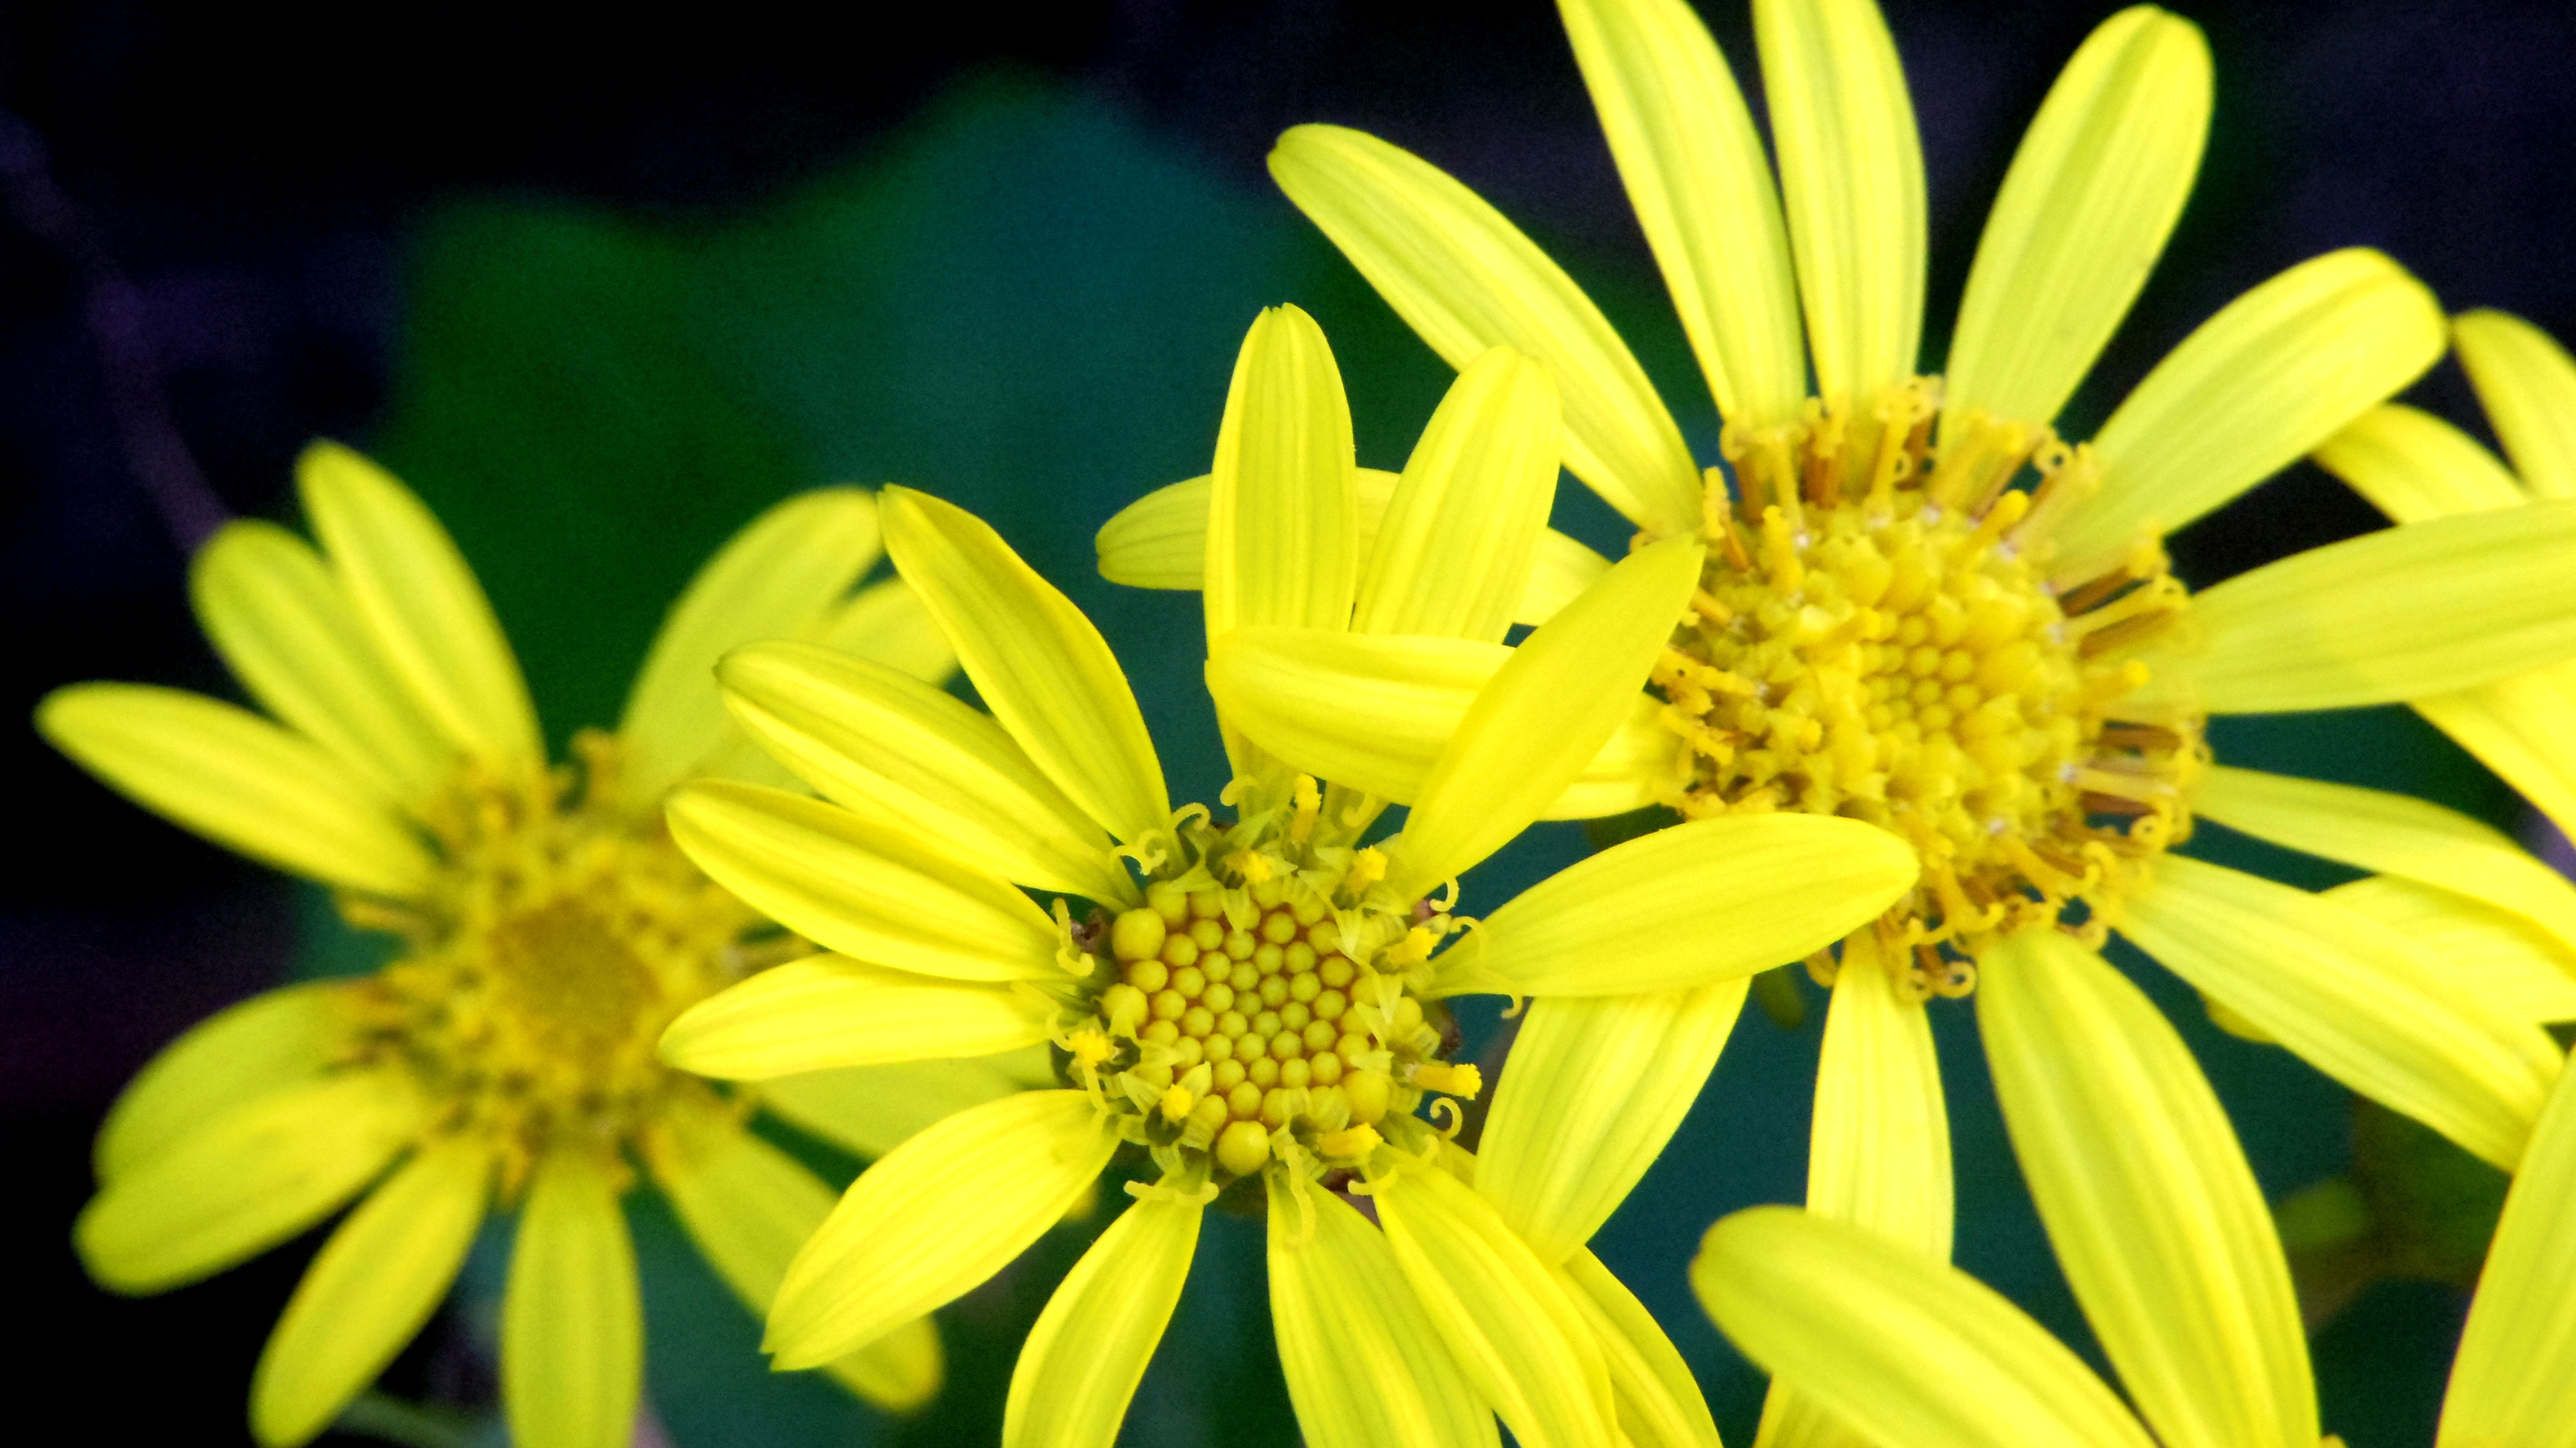
flower, flowering plant, yellow, Euryops pectinatus, petal, plant, pollen, close up, daisy family, macro photography, wildflower, marguerite daisy, aster, herbaceous plant, perennial plant